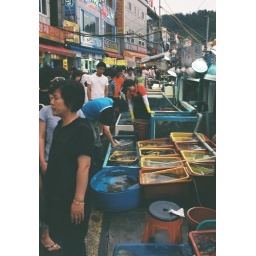
Popular fish market in Sok-cho, a resort town on the Northeast coast of Korea.